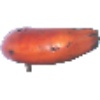
Label: Banana Red 1